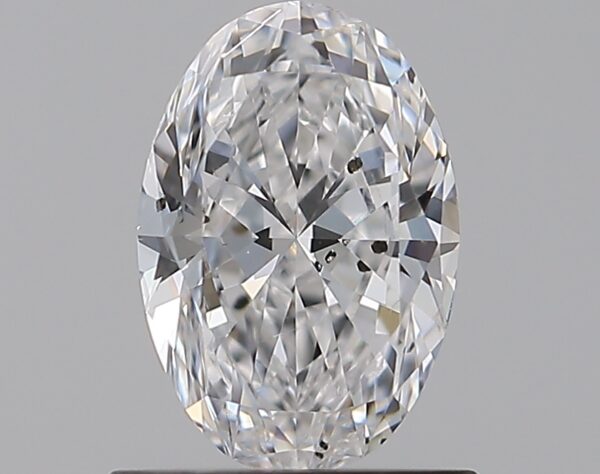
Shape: oval
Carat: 0.9
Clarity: SI2
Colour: D
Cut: EX
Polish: EX
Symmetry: VG
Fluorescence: F
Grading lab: GIA
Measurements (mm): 7.7 x 5.19 x 3.23